Pinball FX 3

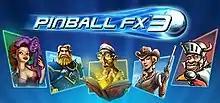

Pinball FX 3 is a pinball simulator video game developed and published by Zen Studios and is the sequel to "Pinball FX 2". It was released for Microsoft Windows, Xbox One, PlayStation 4 in September 2017 and then released for the Nintendo Switch in December 2017. A follow-up called "Pinball FX" was released in February 16, 2023.